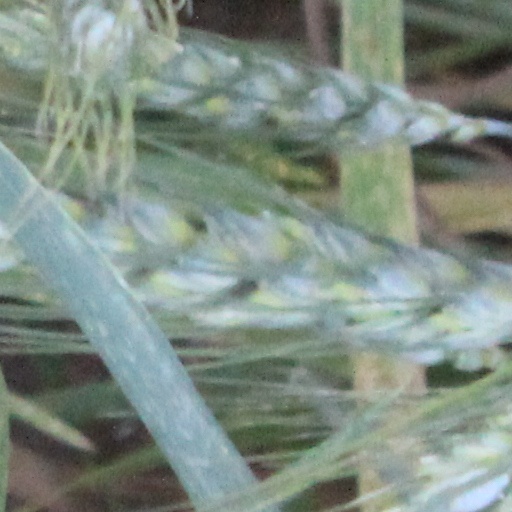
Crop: wheat